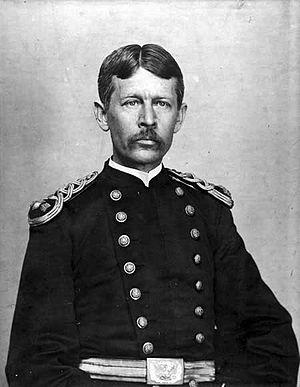
Walter Reed est un médecin militaire américain, né le 13 septembre 1851 à Belroi et mort le 23 novembre 1902 à Washington. Il est connu pour avoir démontré le rôle des moustiques dans la fièvre jaune.